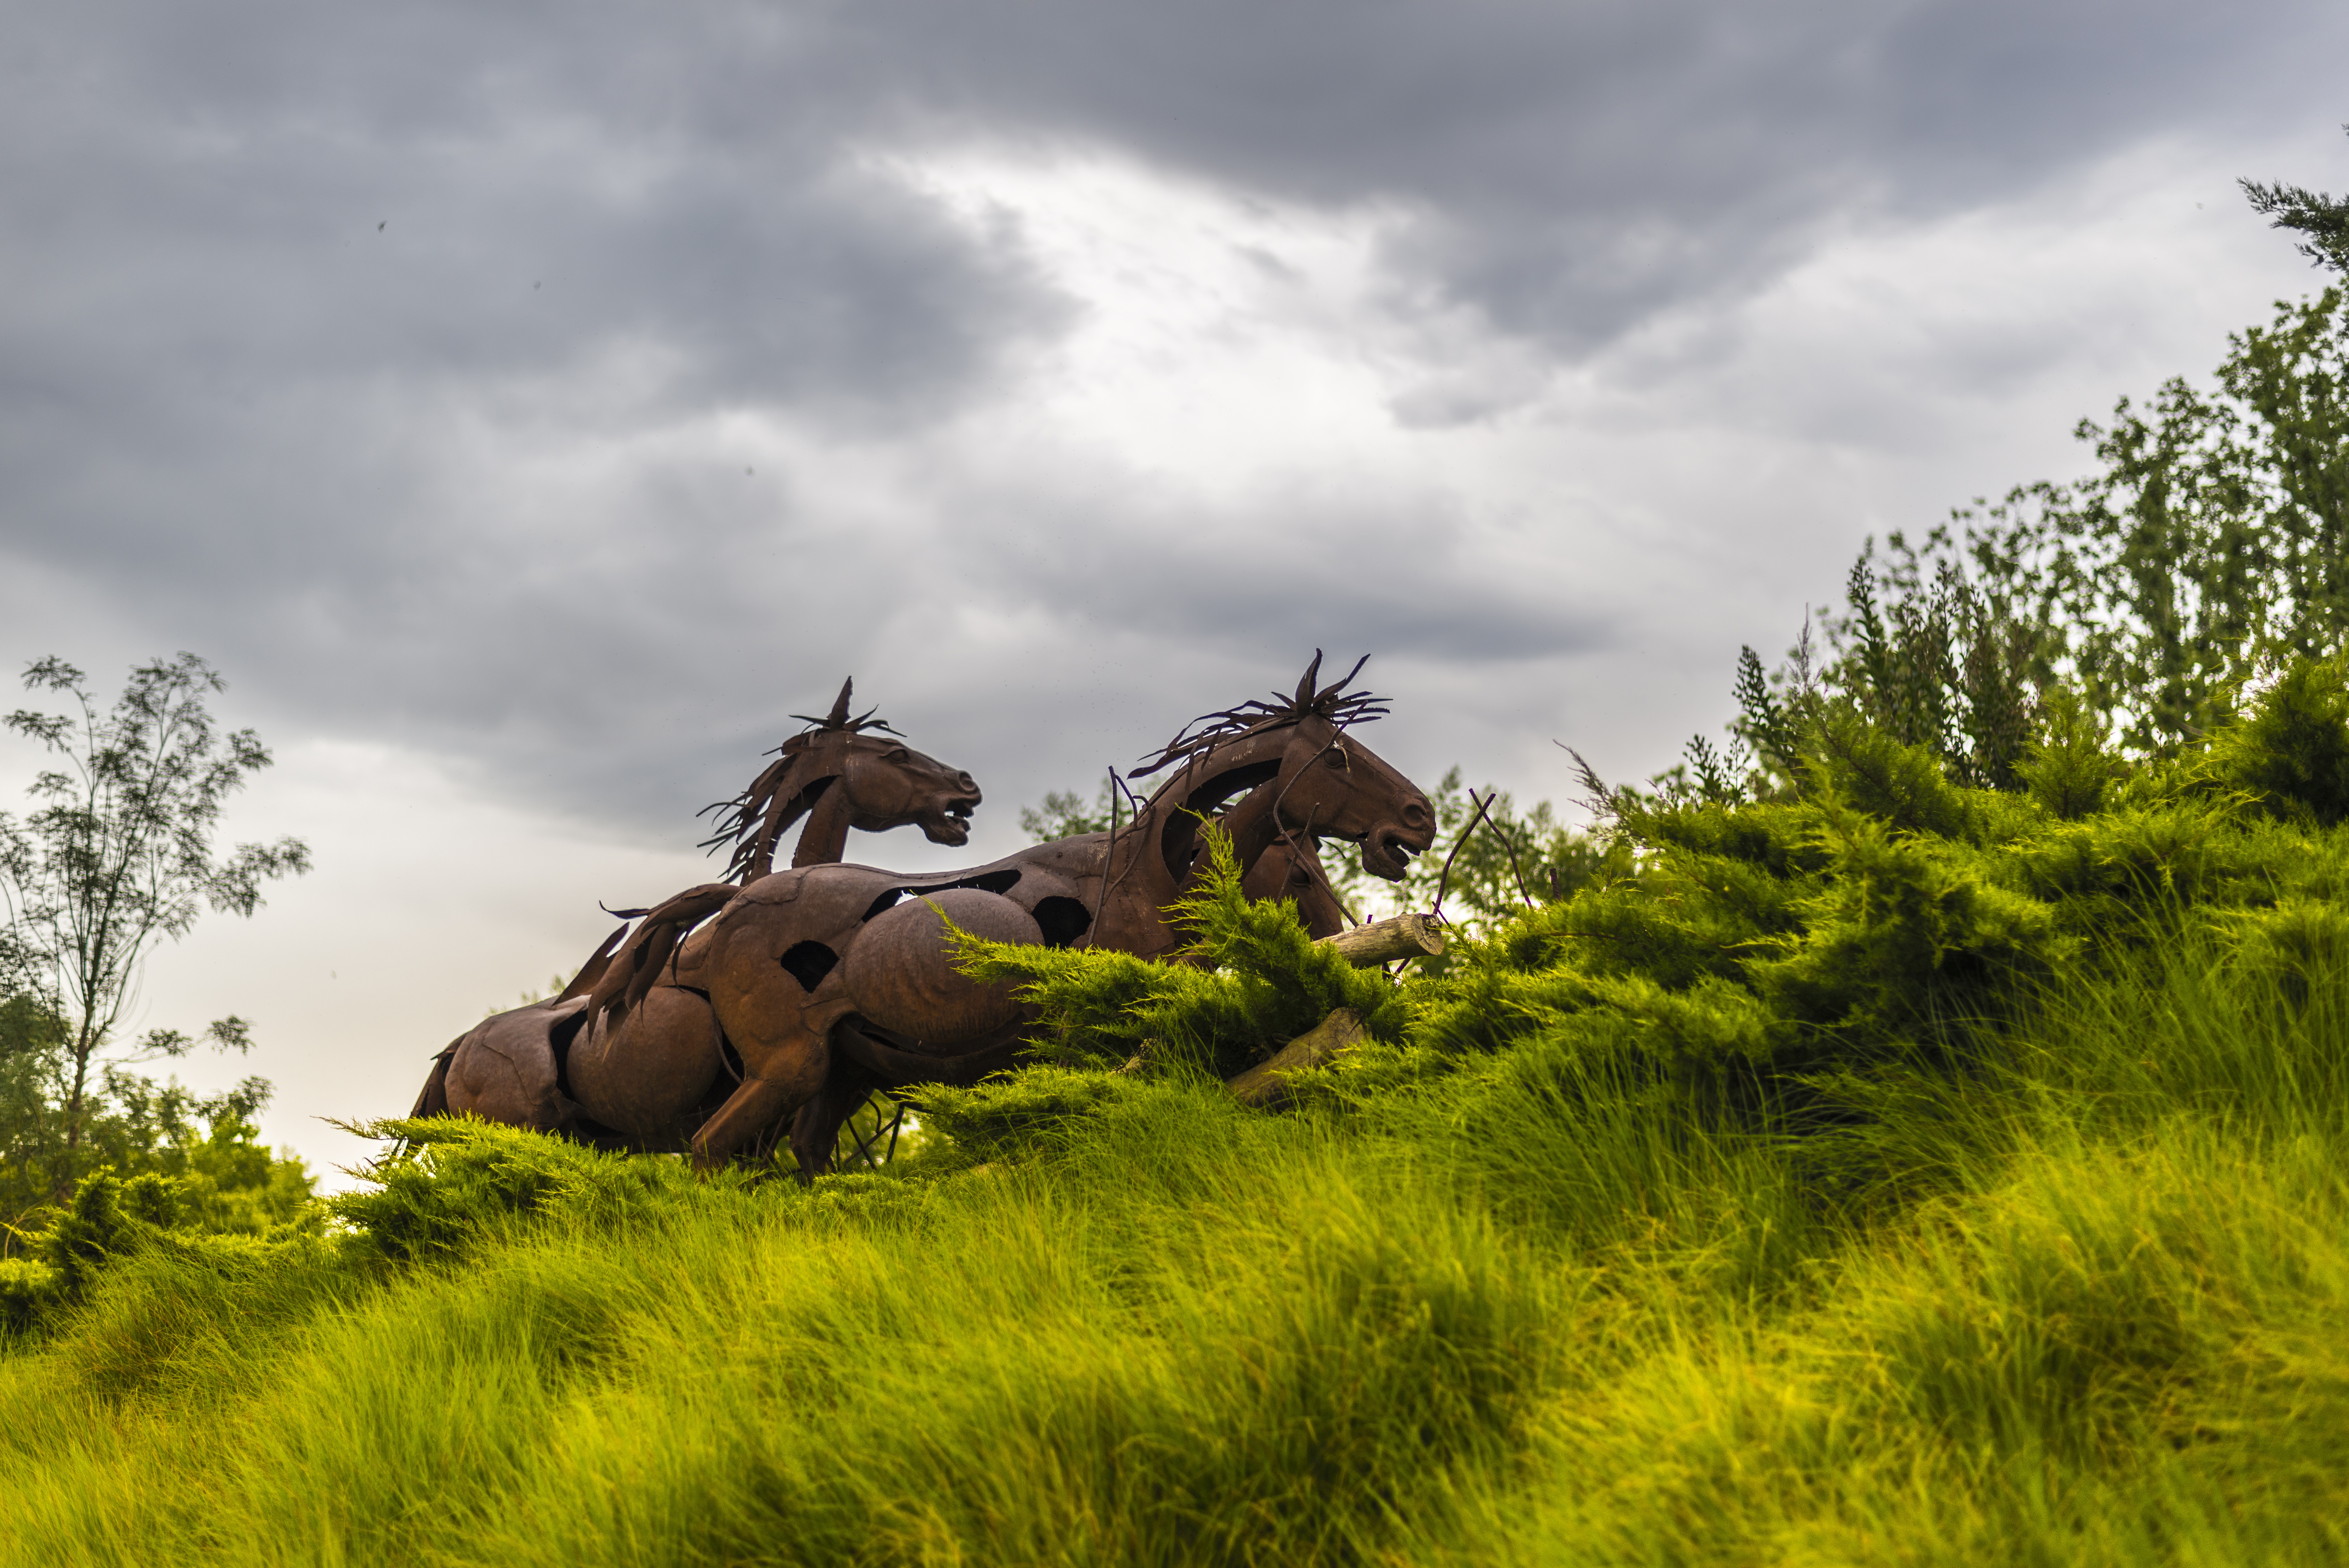
landscape, grass, meadow, prairie, flower, pasture, horse, metal, garden, savanna, plain, sculpture, horses, grassland, gardens, ecosystem, rural area, lleida, natural environment, horse like mammal, iron horses